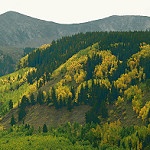
Scene: Outdoor